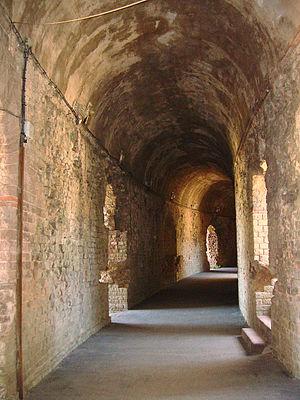
Amphithéâtre romain of Fréjus ou Forum Julii, Var, France
L'amphithéâtre de Fréjus, ou Arènes de Fréjus, est un amphithéâtre romain construit au Iᵉʳ siècle dans la ville de Forum Julii, aujourd'hui Fréjus.